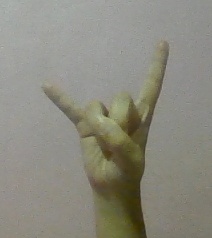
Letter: la